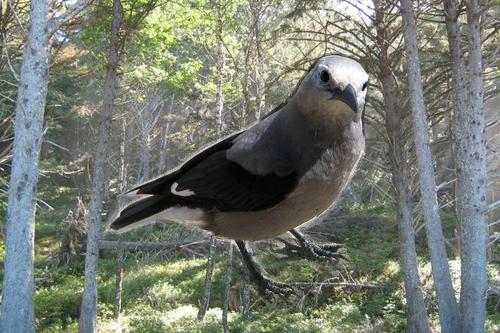
Bird species: Clark_Nutcracker
Bird type: landbird
Background: land